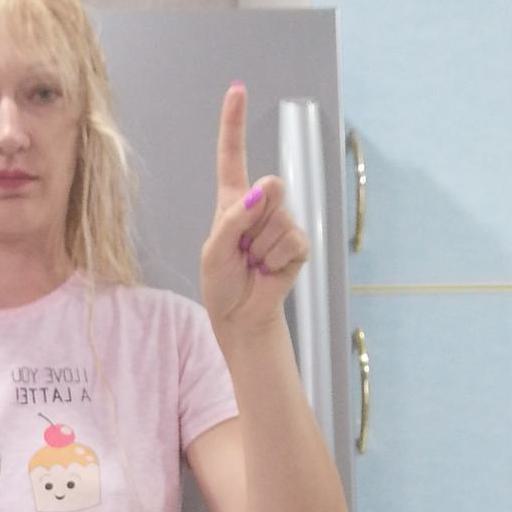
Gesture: one